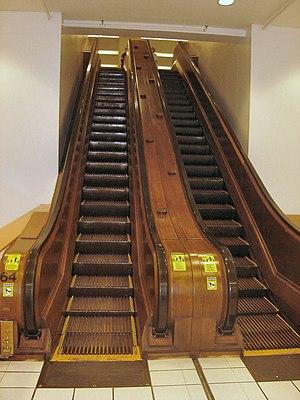
Un escalier mécanique, appelé aussi escalier roulant ou escalateur, est un transporteur-élévateur adapté au transport de personnes, consistant en un escalier dont les marches mobiles sont entraînées mécaniquement tout en restant en permanence dans un plan horizontal.